Koh-i-Baba

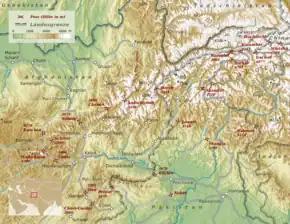
Topographic map of northeastern Afghanistan with Koh-i-Baba on the left

The Baba Mountain range ( Bâbâ Ǧar; Kōh-i Bābā; or Kūh-e Bābā; "Kōh" or "Kūh" meaning ′mountain′, "Bābā" meaning ′father′) is the western extension of the Hindu Kush, and the origin of Afghanistan's Kabul, Arghandab, Helmand, Farah, Hari, Murghab, Balkh, and Kunduz rivers. The mountain range is crowned by "Foladi peak" (or Shah Fuladi) rising 5048 m (some old maps and dictionaries: 5143 m) above sea level, and is located south of Bamyan.